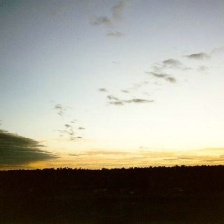
Cloud type: Stratocumulus